Wizards and Rogues of the Realms

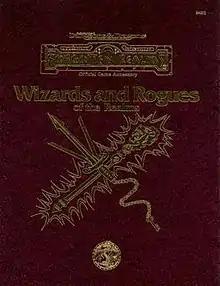

Wizards and Rogues of the Realms is an accessory for the 2nd edition of the "Advanced Dungeons & Dragons" fantasy role-playing game, published in 1995.